Yoel Kahn

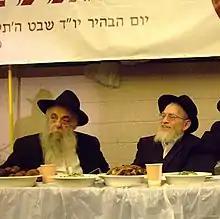
Kahn (left) in 2006

Yoel Kahn (February 14, 1930 – July 15, 2021) was a senior Chabad rabbi who worked for the Lubavitcher Rebbe, Menachem Mendel Schneerson.